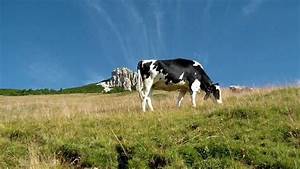
Label: cow